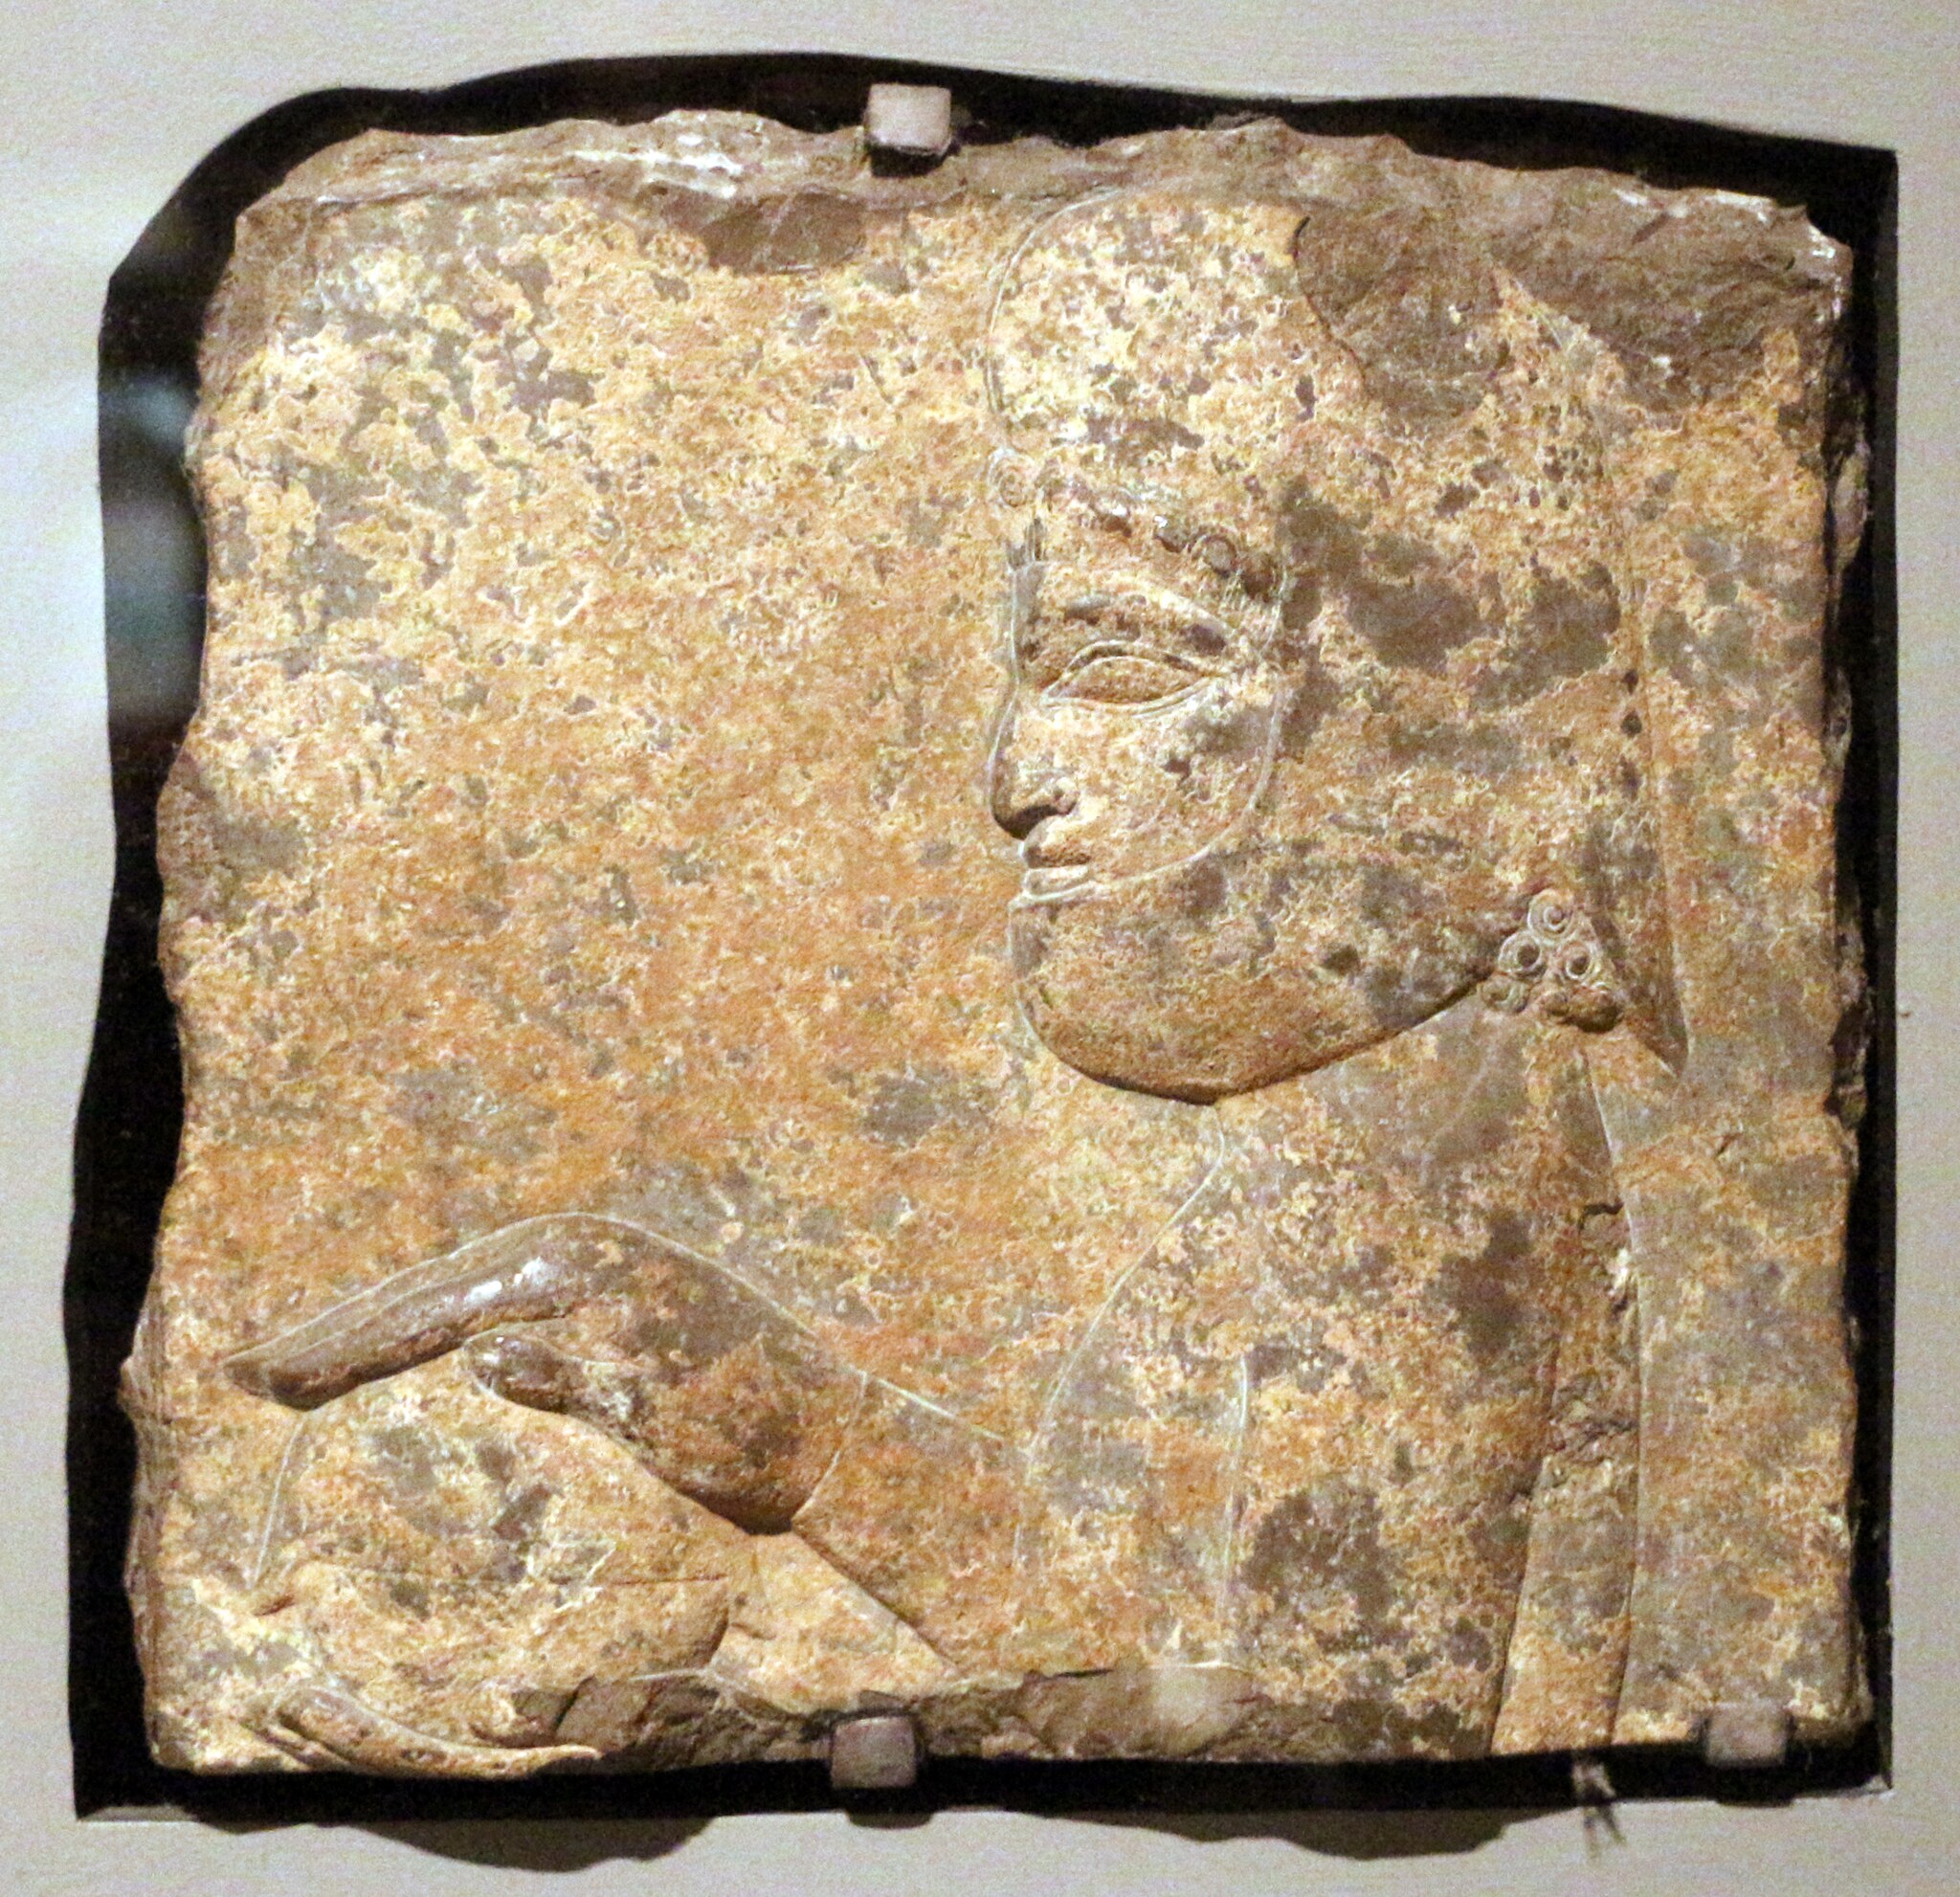
Title: Periodo achemenide, rilievo con inservente medio, da persepoli, 480 ac ca. 0
Description: Near Eastern antiquities in the Cincinnati Art Museum
Date: 2016-11-04 00:23:39
Categories: Reliefs from Assyria, Self-published work, Photographs by User:Sailko, All media supported by Wikimedia CH, Images by Sailko - Supported by Wikimedia CH, Photographs of antiquities by User:Sailko - Sculptures, Reliefs from Persepolis, Reliefs of gift-bearing delegations in Persepolis, Near Eastern antiquities in the Cincinnati Art Museum